Joseon

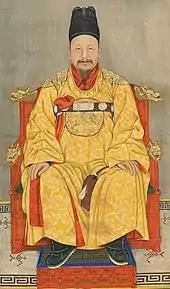
Emperor Gojong

Many Koreans despised Japanese and foreign influences over their land and the corrupt oppressive rule of the Joseon dynasty. In 1881, the Byeolgigun, a modern elite military unit, was formed with Japanese trainers. The salaries of the other soldiers were held back, and in 1882 rioting soldiers attacked the Japanese officers and even forced the queen to take refuge in the countryside. In 1894, the Donghak Peasant Revolution saw farmers rise up in a mass rebellion, with peasant leader Jeon Bong-jun defeating the forces of local ruler Jo Byong-gap at the battle of Gobu on January 11, 1894; after the battle, Jo's properties were handed out to the peasants. By May, the peasant army had reached Jeonju, and the Joseon government asked the Qing dynasty government for assistance in ending the revolt. The Qing sent 3,000 troops, and the rebels negotiated a truce, but the Japanese considered the Qing presence a threat and sent in 8,000 troops of their own, seizing the Royal Palace in Seoul and installing a pro-Japanese government on June 8, 1894. This soon escalated into a war (1894–1895) between Japan and the Qing Empire, fought largely in Korea. (The king made a deal with Japan, partially out of a distrust of the queen's support for open trade policies toward Western civilizations and China. He ended up preempting a specific disadvantageous, exclusive negotiation with Japan previous to the Queen's decision, which was later used as a political premise for Japan to wage military action. Scholars, particularly during the Joseon era, were touted for expressing allegiance to the king.)